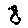
Label: 8